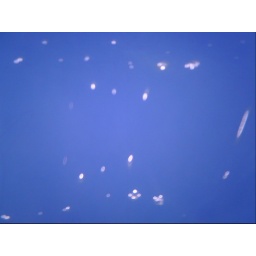
sky from in water